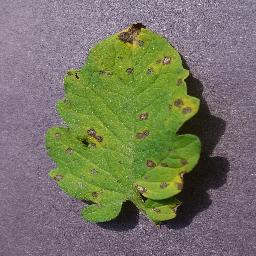
Label: Tomato___Septoria_leaf_spot